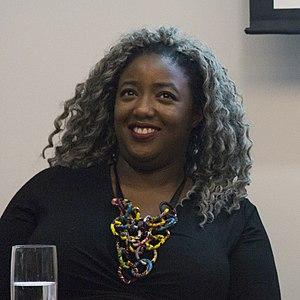
Anne-Marie Osawemwenze Minerai-Ofe Imafidon MBE est une enfant prodige en mathématiques et informatique britannique. Elle passe le General Certificate of Secondary Education dans deux matières différentes - les mathématiques et les technologies de l'information - alors qu'elle est encore à l'école primaire. Elle a alors onze ans. Imafidon fonde et devient la directrice de STEMettes en 2013, une entreprise sociale pour la promotion des carrère féminines dans les sciences, technologies, ingénieries et les mathématiques, et est honoré du titre de membre de l'Ordre de l'Empire britannique en 2016.